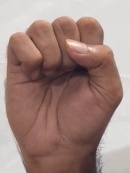
ASL sign: S